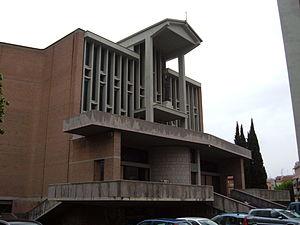
Le titre cardinalice de Notre-Dame-de-la-Salette est érigé par le pape Paul VI le 28 avril 1969. Il est rattaché à l'église Notre-Dame-de-la-Salette qui se trouve dans le quartier du Gianicolense au sud-ouest de Rome.